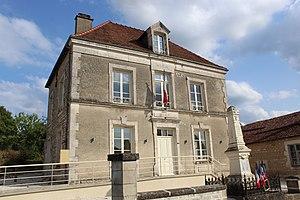
La mairie
Guindrecourt-sur-Blaise est une commune française située dans le département de la Haute-Marne, en région Grand Est.